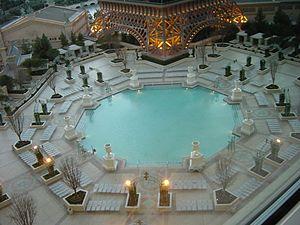
Piscine de l'hôtel Paris Las Vegas.
Paris Las Vegas est un complexe hôtel-casino à Las Vegas.